Health 2.0

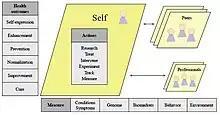
A model of Health 2.0

Health 2.0 refers to the use of a diverse set of technologies including Connected Health, electronic medical records, mHealth, telemedicine, and the use of the Internet by patients themselves such as through blogs, Internet forums, online communities, patient to physician communication systems, and other more advanced systems. A key concept is that patients themselves should have greater insight and control into information generated about them. Additionally Health 2.0 relies on the use of modern cloud and mobile-based technologies.